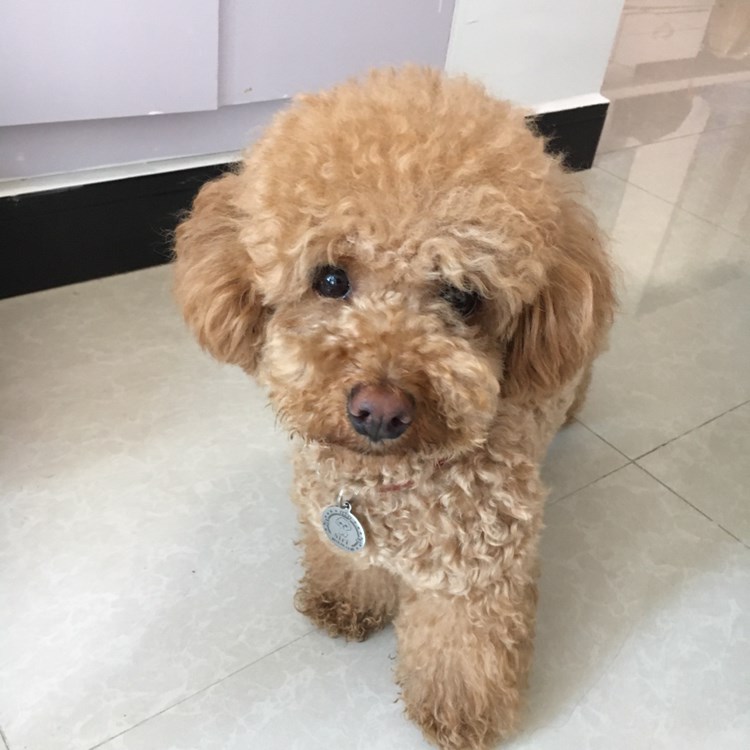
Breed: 7449-n000128-teddy